Inter Europol Competition

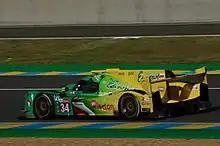
Inter Europol Competition reached the finish line of the 2019 24 Hours of Le Mans, marking the first Polish entry in the history of the race

In 2019 European Le Mans Series the team stepped up to the LMP2 class after purchasing a Ligier JS P217 in addition to fielding two LMP3 Ligier JS P3 cars for the second consecutive year. The LMP2 campaign didn't bring good results and after frequent lineup changes Inter Europol Competition claimed 17th place in the overall classification.